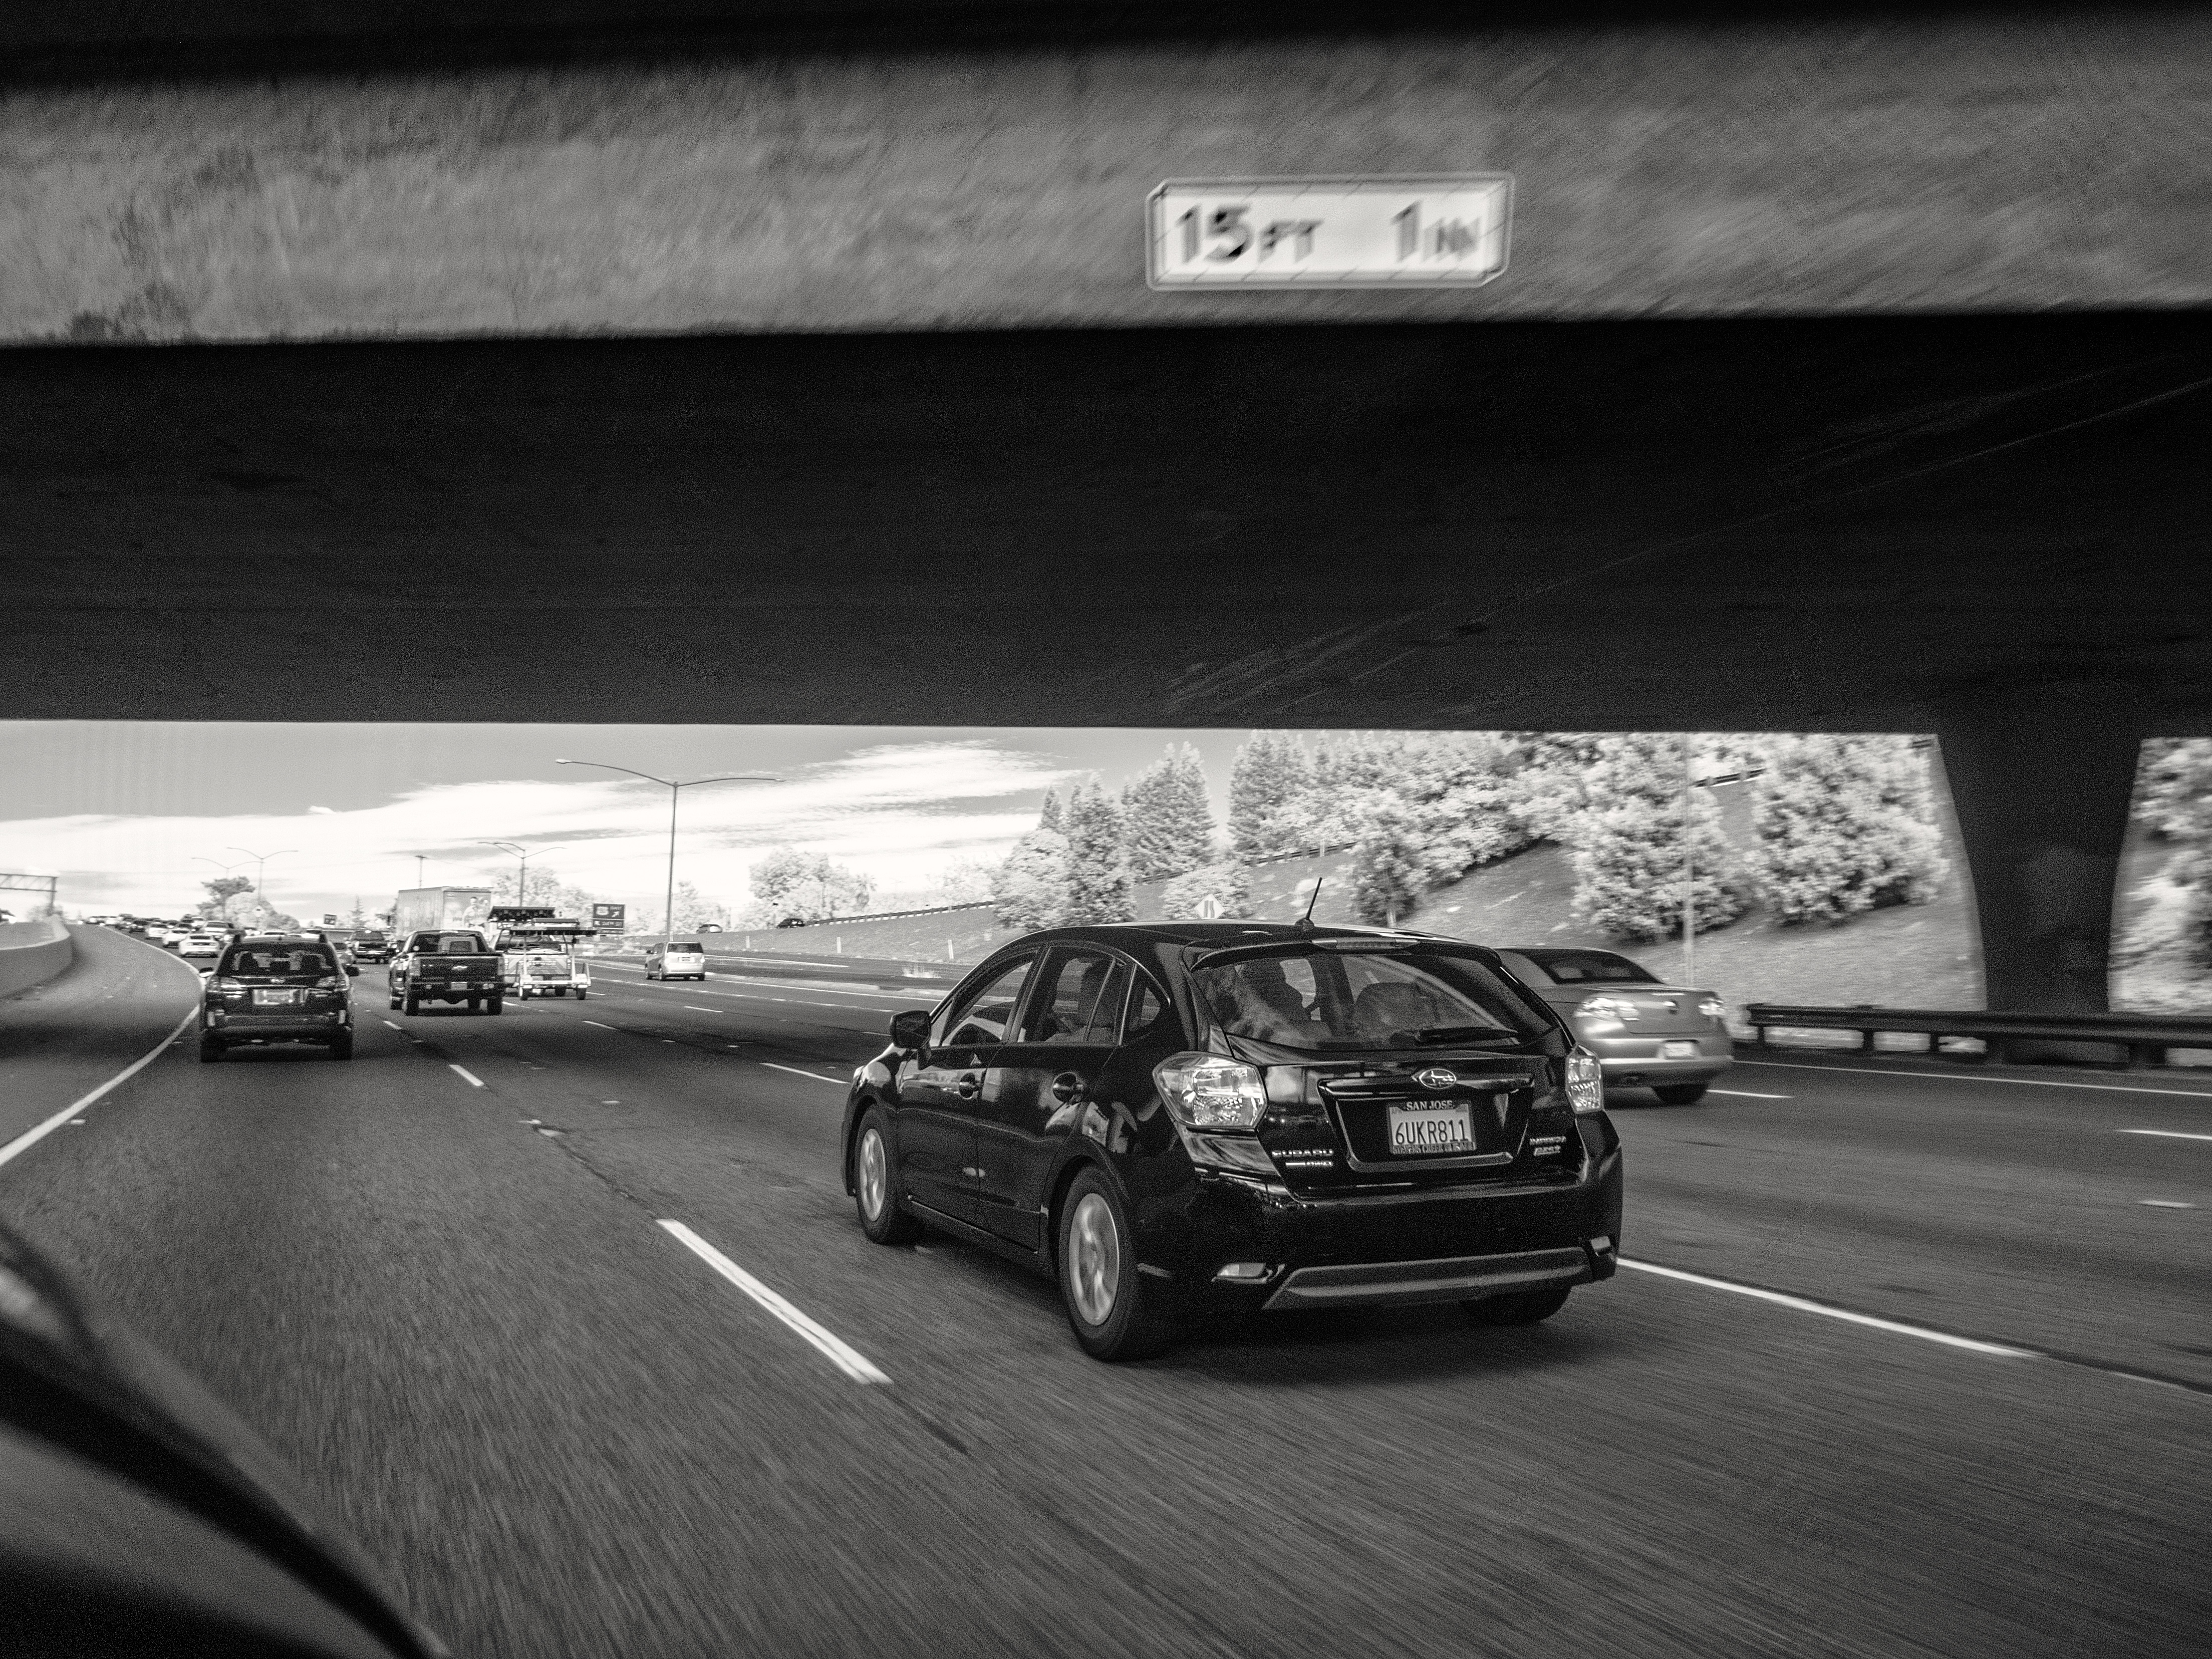
black and white, car, driving, vehicle, black, monochrome, lane, 2016, 366, land vehicle, monochrome photography, automobile make, automotive exterior, automotive design